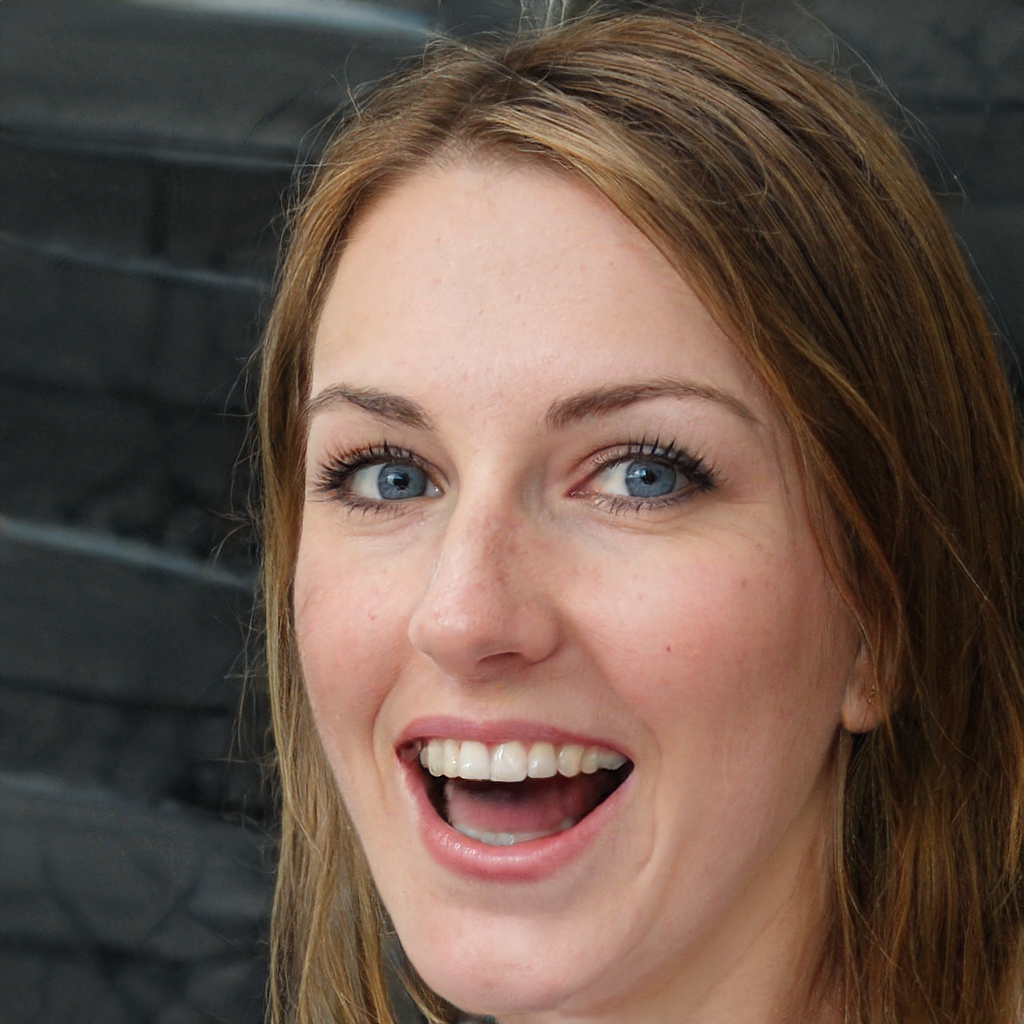
Portrait style: Real Portrait